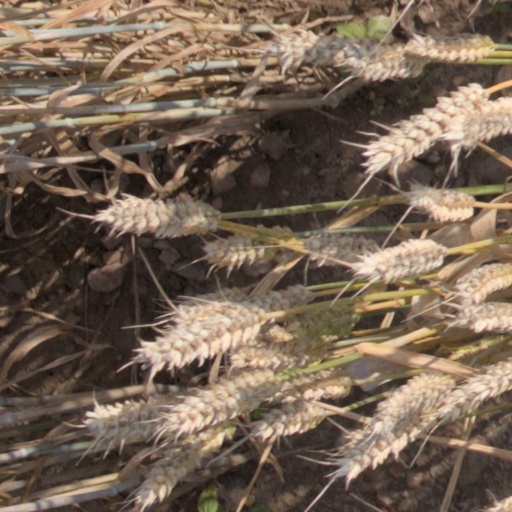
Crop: wheat